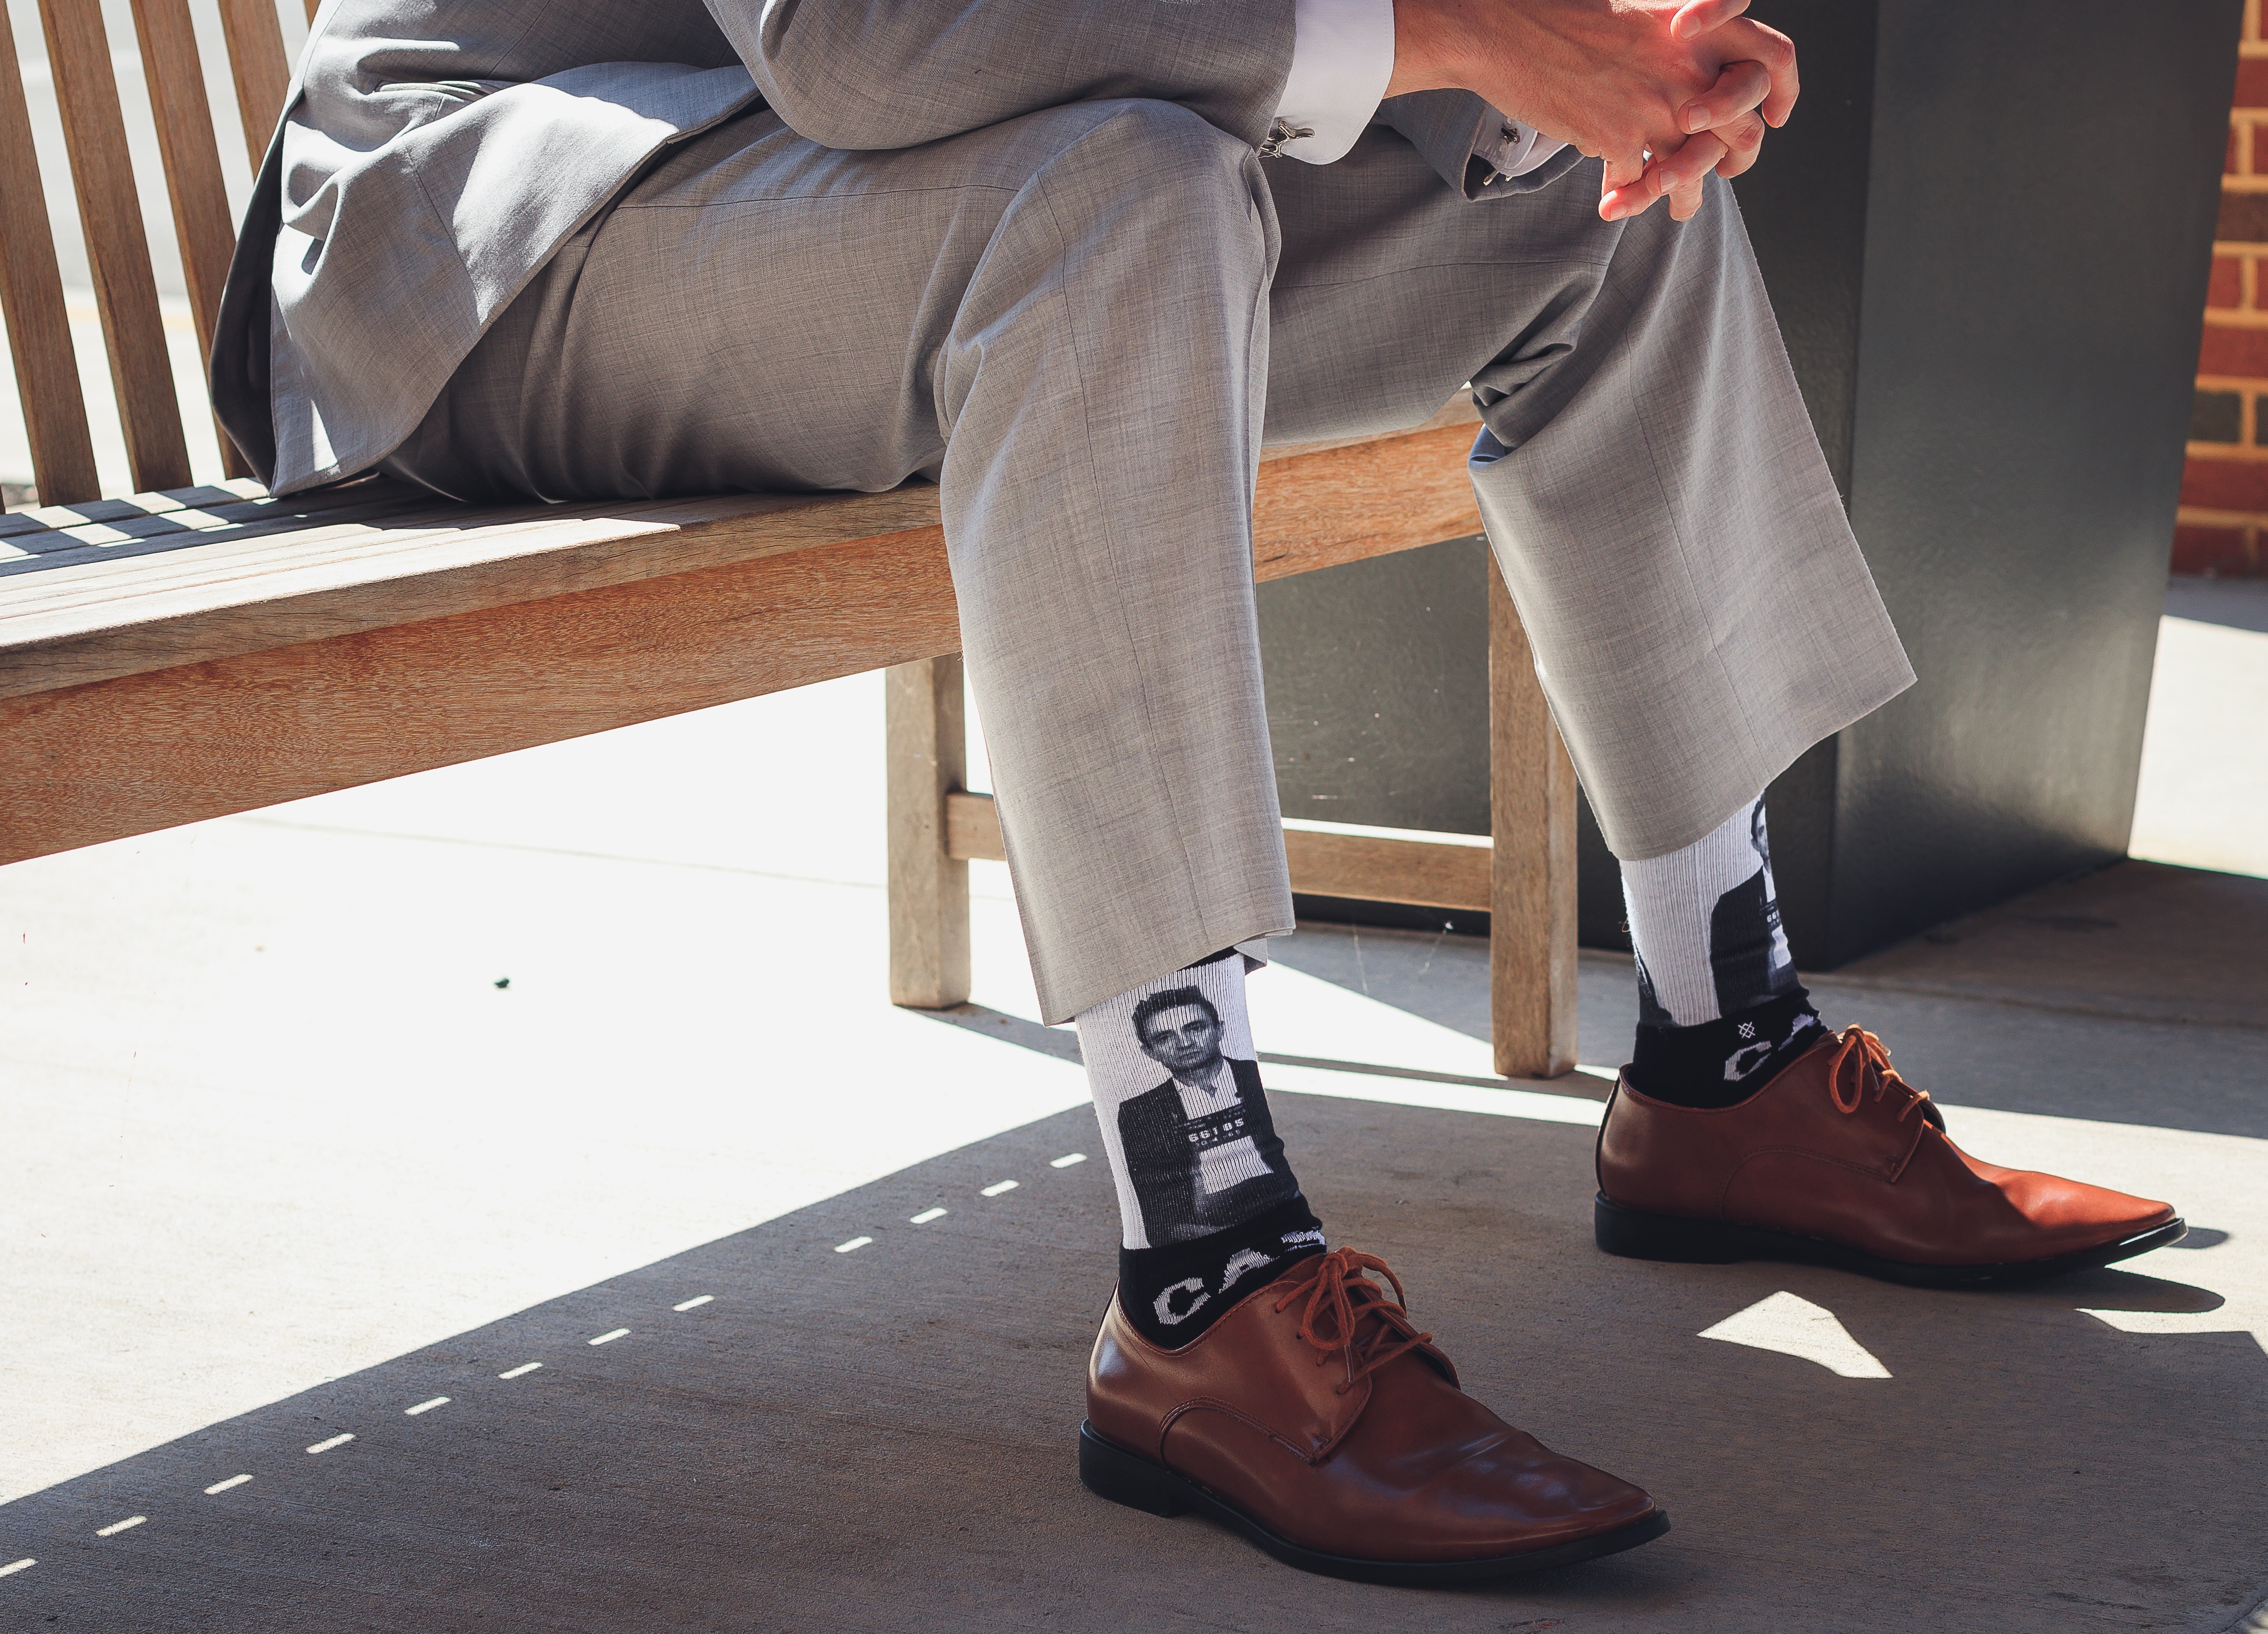
footwear, shoe, jeans, leg, sneakers, trousers, human leg, outdoor shoe, joint, denim, flooring, ankle, boot